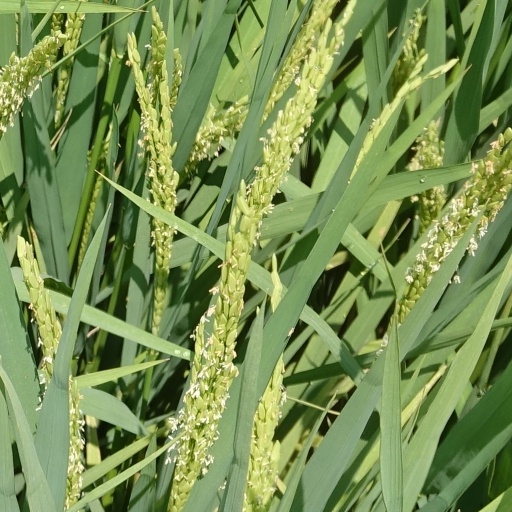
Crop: rice